Jens A. Doe

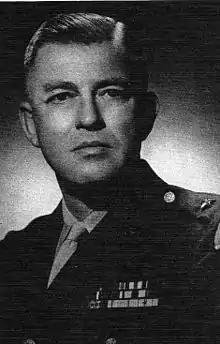

Major General Jens Anderson Doe (20 June 1891 – 25 February 1971) was a senior United States Army officer who fought with distinction in both World War I and World War II. He is best known for his command of the 41st Infantry Division in the South West Pacific Area during World War II.